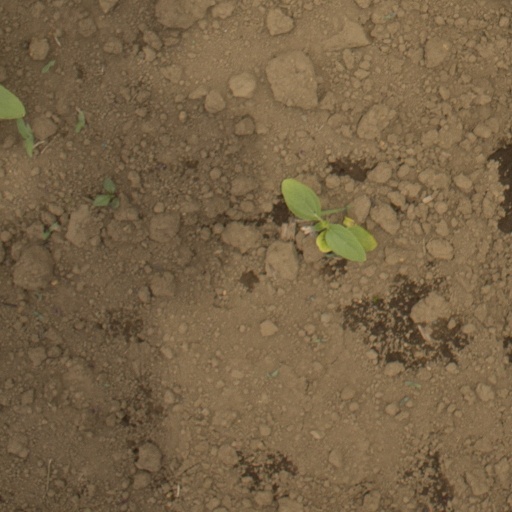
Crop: Jerusalem artichoke